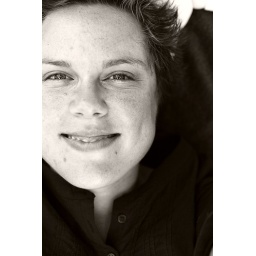
Chillin' under the apple tree